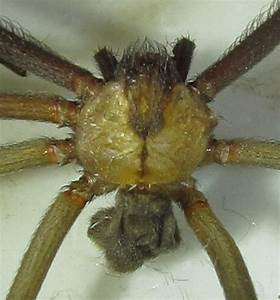
Label: spider